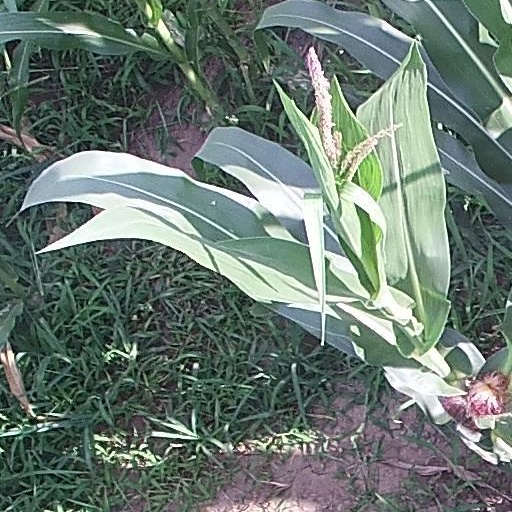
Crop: maize; corn